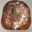
Label: bowl